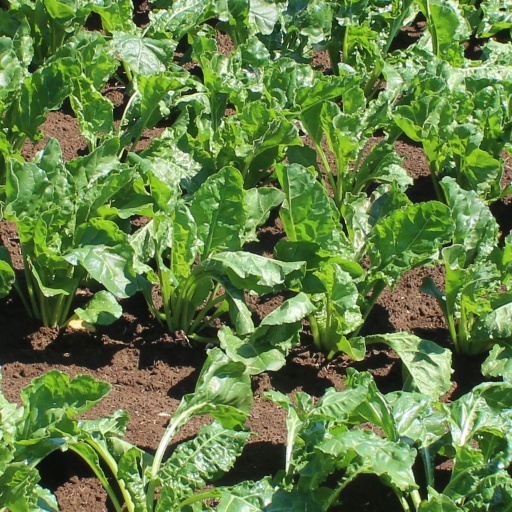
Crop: sugar beet